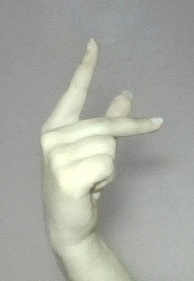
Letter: dha